Rob Walker Racing Team

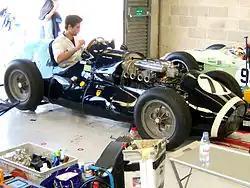
Rob Walker Racing A Type Connaught, the first RWR car, being tuned in the pits.

Born in 1917, the 35-year-old Rob Walker founded his team in 1953, debuting in the Lavant Cup Formula 2 race, entering a Connaught for driver Tony Rolt, where he achieved a third place. The next race, at Snetterton, Eric Thompson was the first winner with a Rob Walker car. Between Rolt and Thompson, the Rob Walker Racing Team had an auspicious debut season, with eight wins in British club racing series. Their international debut was at the Rouen Grand Prix, a mixed F1/F2 race, with Stirling Moss's Cooper-Alta, who managed to take 4th place among the F2 cars. The 1953 British Grand Prix was Walker's first World Championship outing, but Rolt's Connaught did not last the full distance.